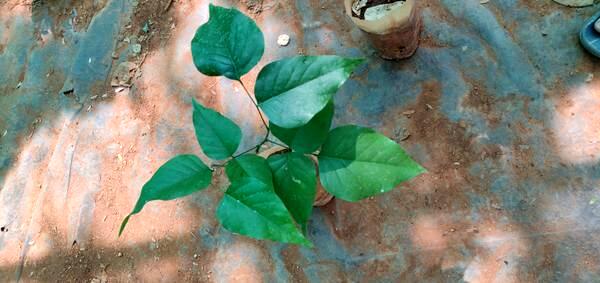
Plant: Honge